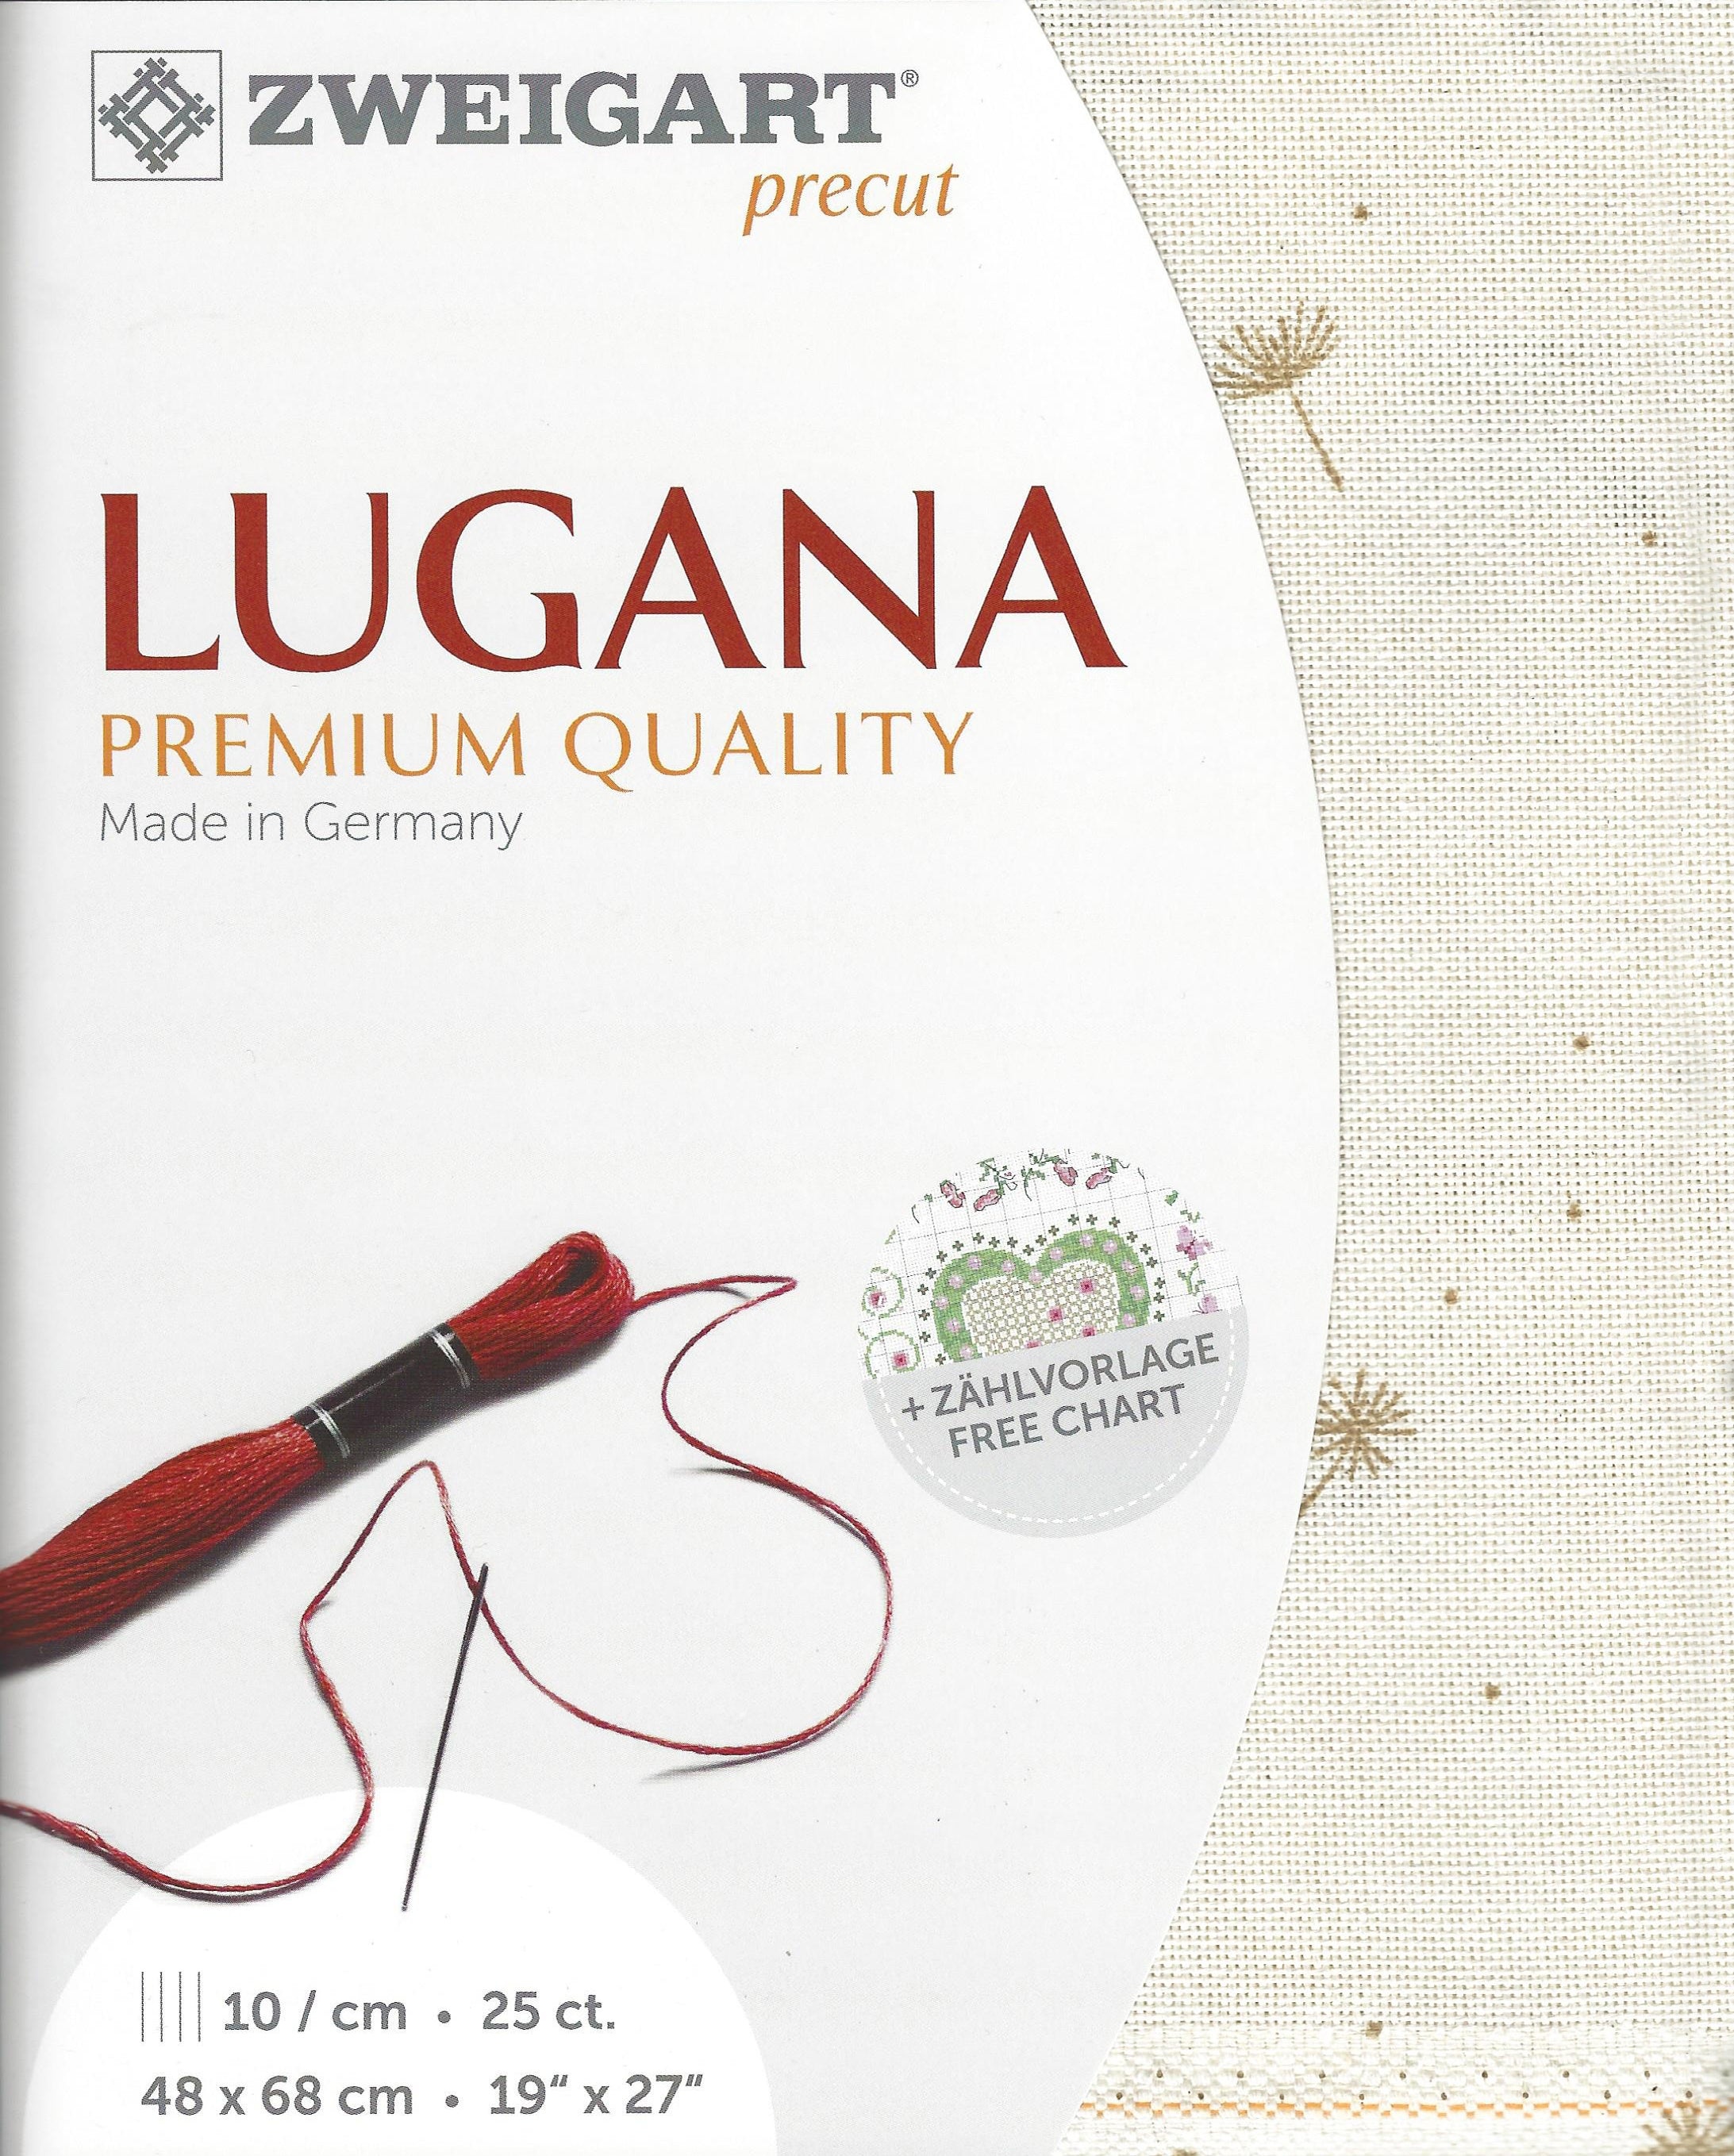
Lugana 25 count Brown/Potato 3835/1459
Zweigart Lugana Canvas 25 count, 52% Cotton, 48% Viscose. Dimensions 48*68 cm/ 18.9*26.77 in
Brand: Zweigart
Category: Arts & Entertainment > Hobbies & Creative Arts > Arts & Crafts > Art & Crafting Materials > Textiles > Crafting Canvas > Needlecraft Canvas > Aida Cloth